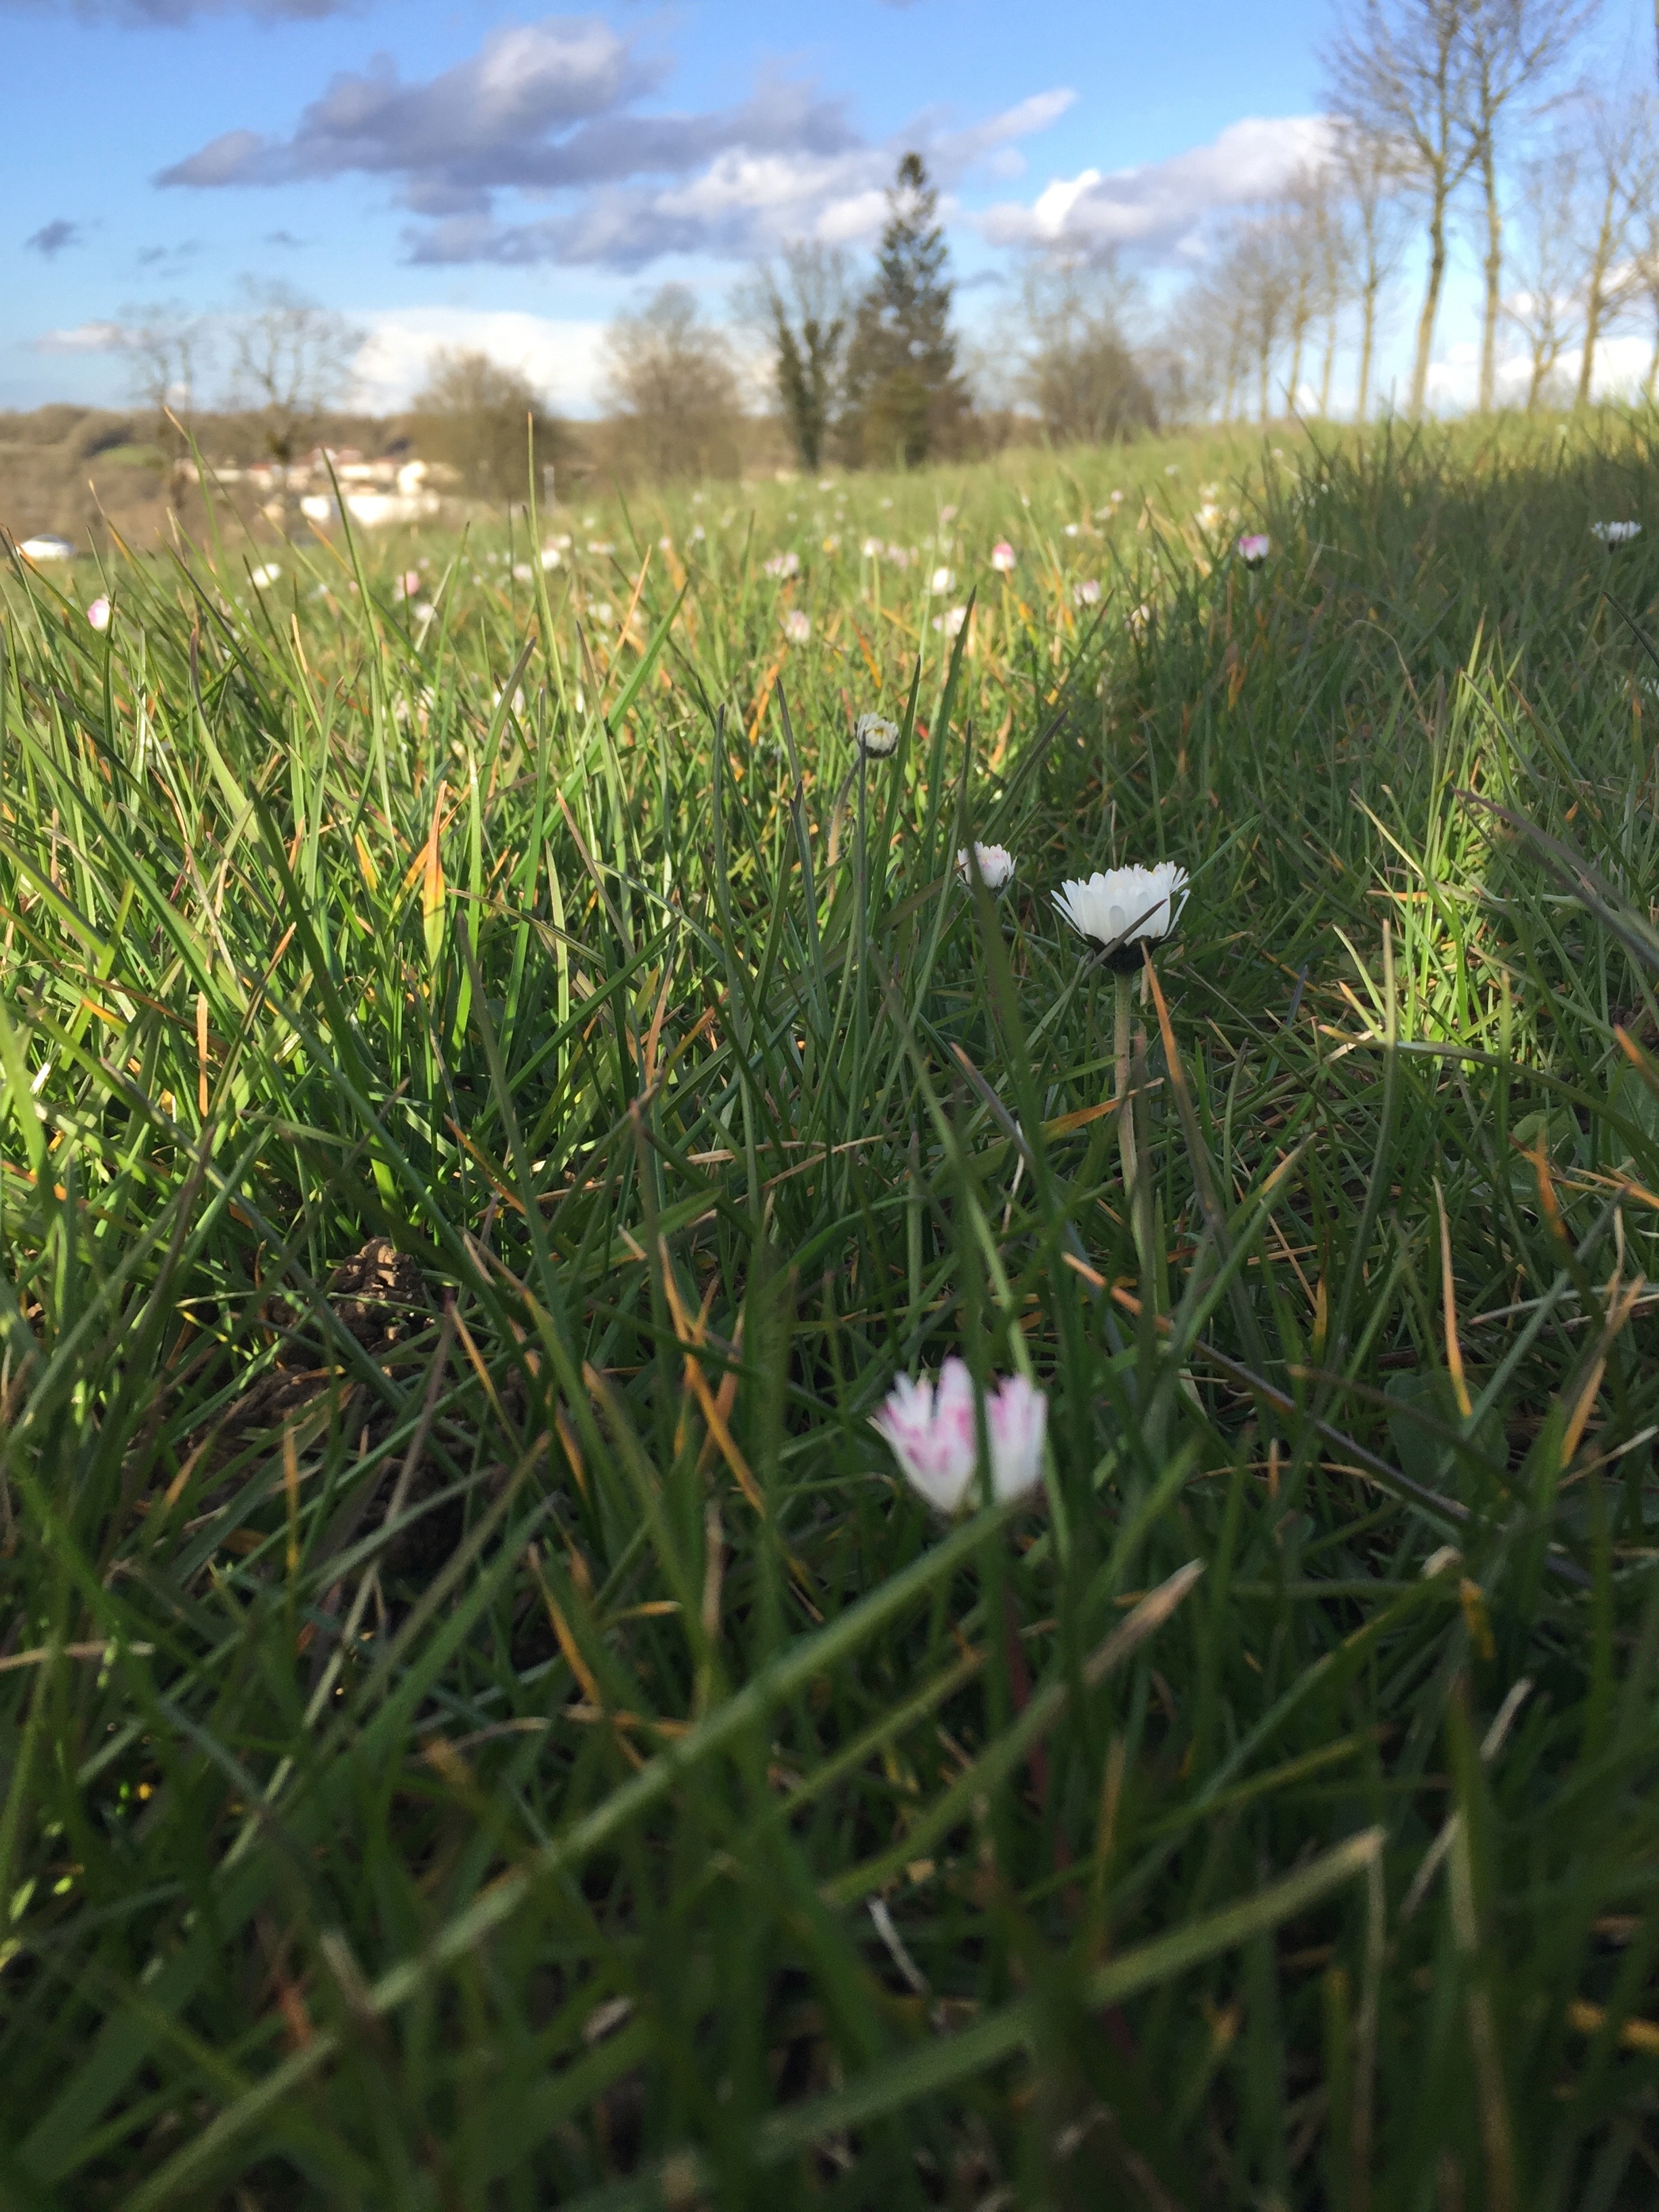
grass, plant, field, lawn, meadow, prairie, sunlight, flower, green, pasture, flora, wildflower, grassland, wetland, habitat, ecosystem, steppe, rural area, flowering plant, natural environment, grass family, land plant, phragmites